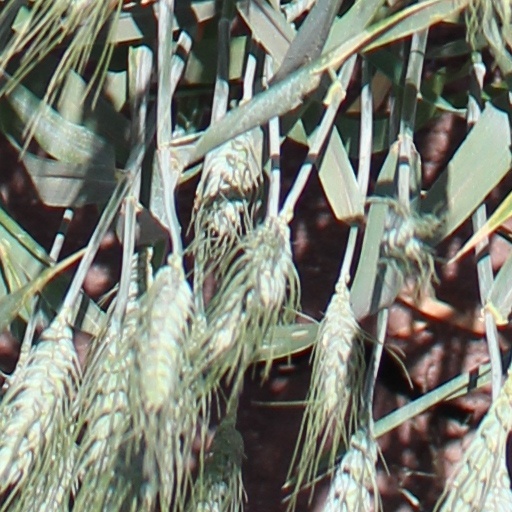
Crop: wheat